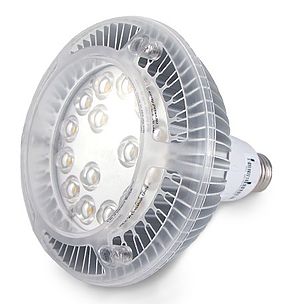
Sparepære
En variant af en lysdiodelampe. Det der (bør) gå igen er lysdiodelampens køleplade, hvis formål det er at holde lysdiode-chipene så lidt varme som muligt, da det giver væsentligt længere levetid.
En sparepære eller lavenergipære er et energibesparende alternativ til en gammeldags glødelampe. De sparepærer, som kan indplaceres i klasse A i EU's energimærkningsordning, må kaldes A-pærer.